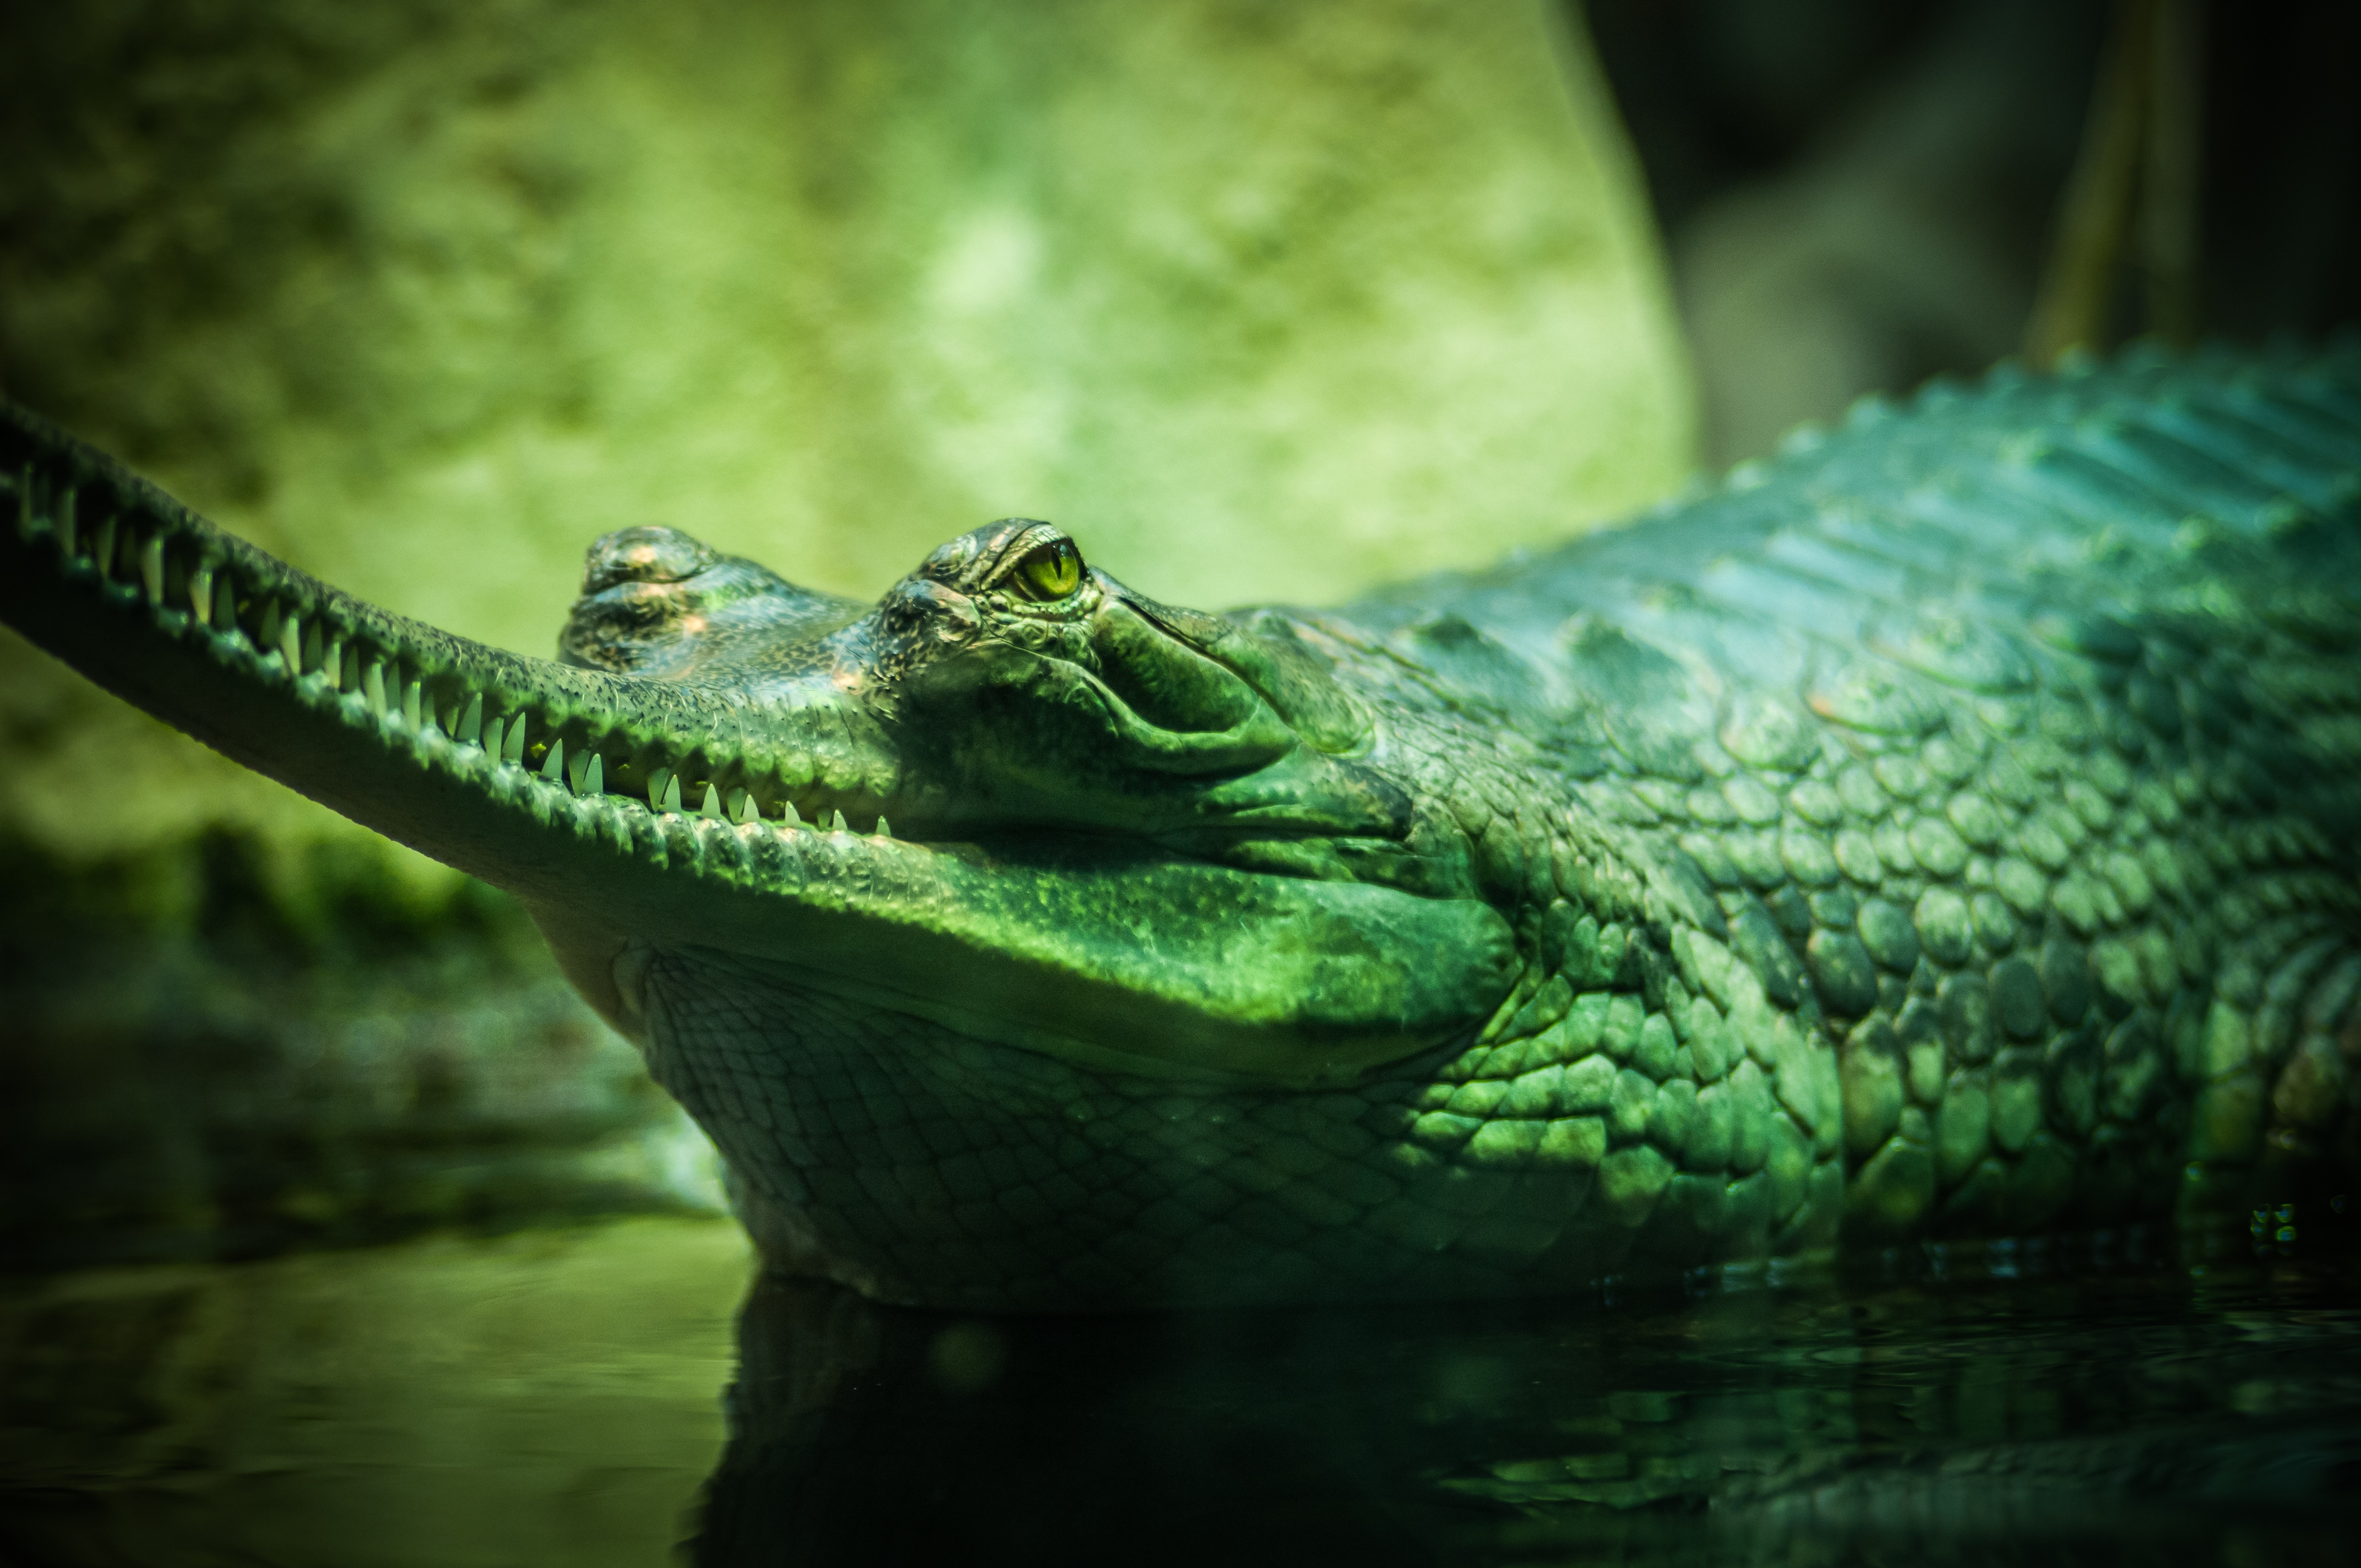
water, nature, animal, wildlife, wild, green, reptile, fauna, crocodile, close up, alligator, vertebrate, macro photography, crocodilia, american alligator, gharial, nile crocodile